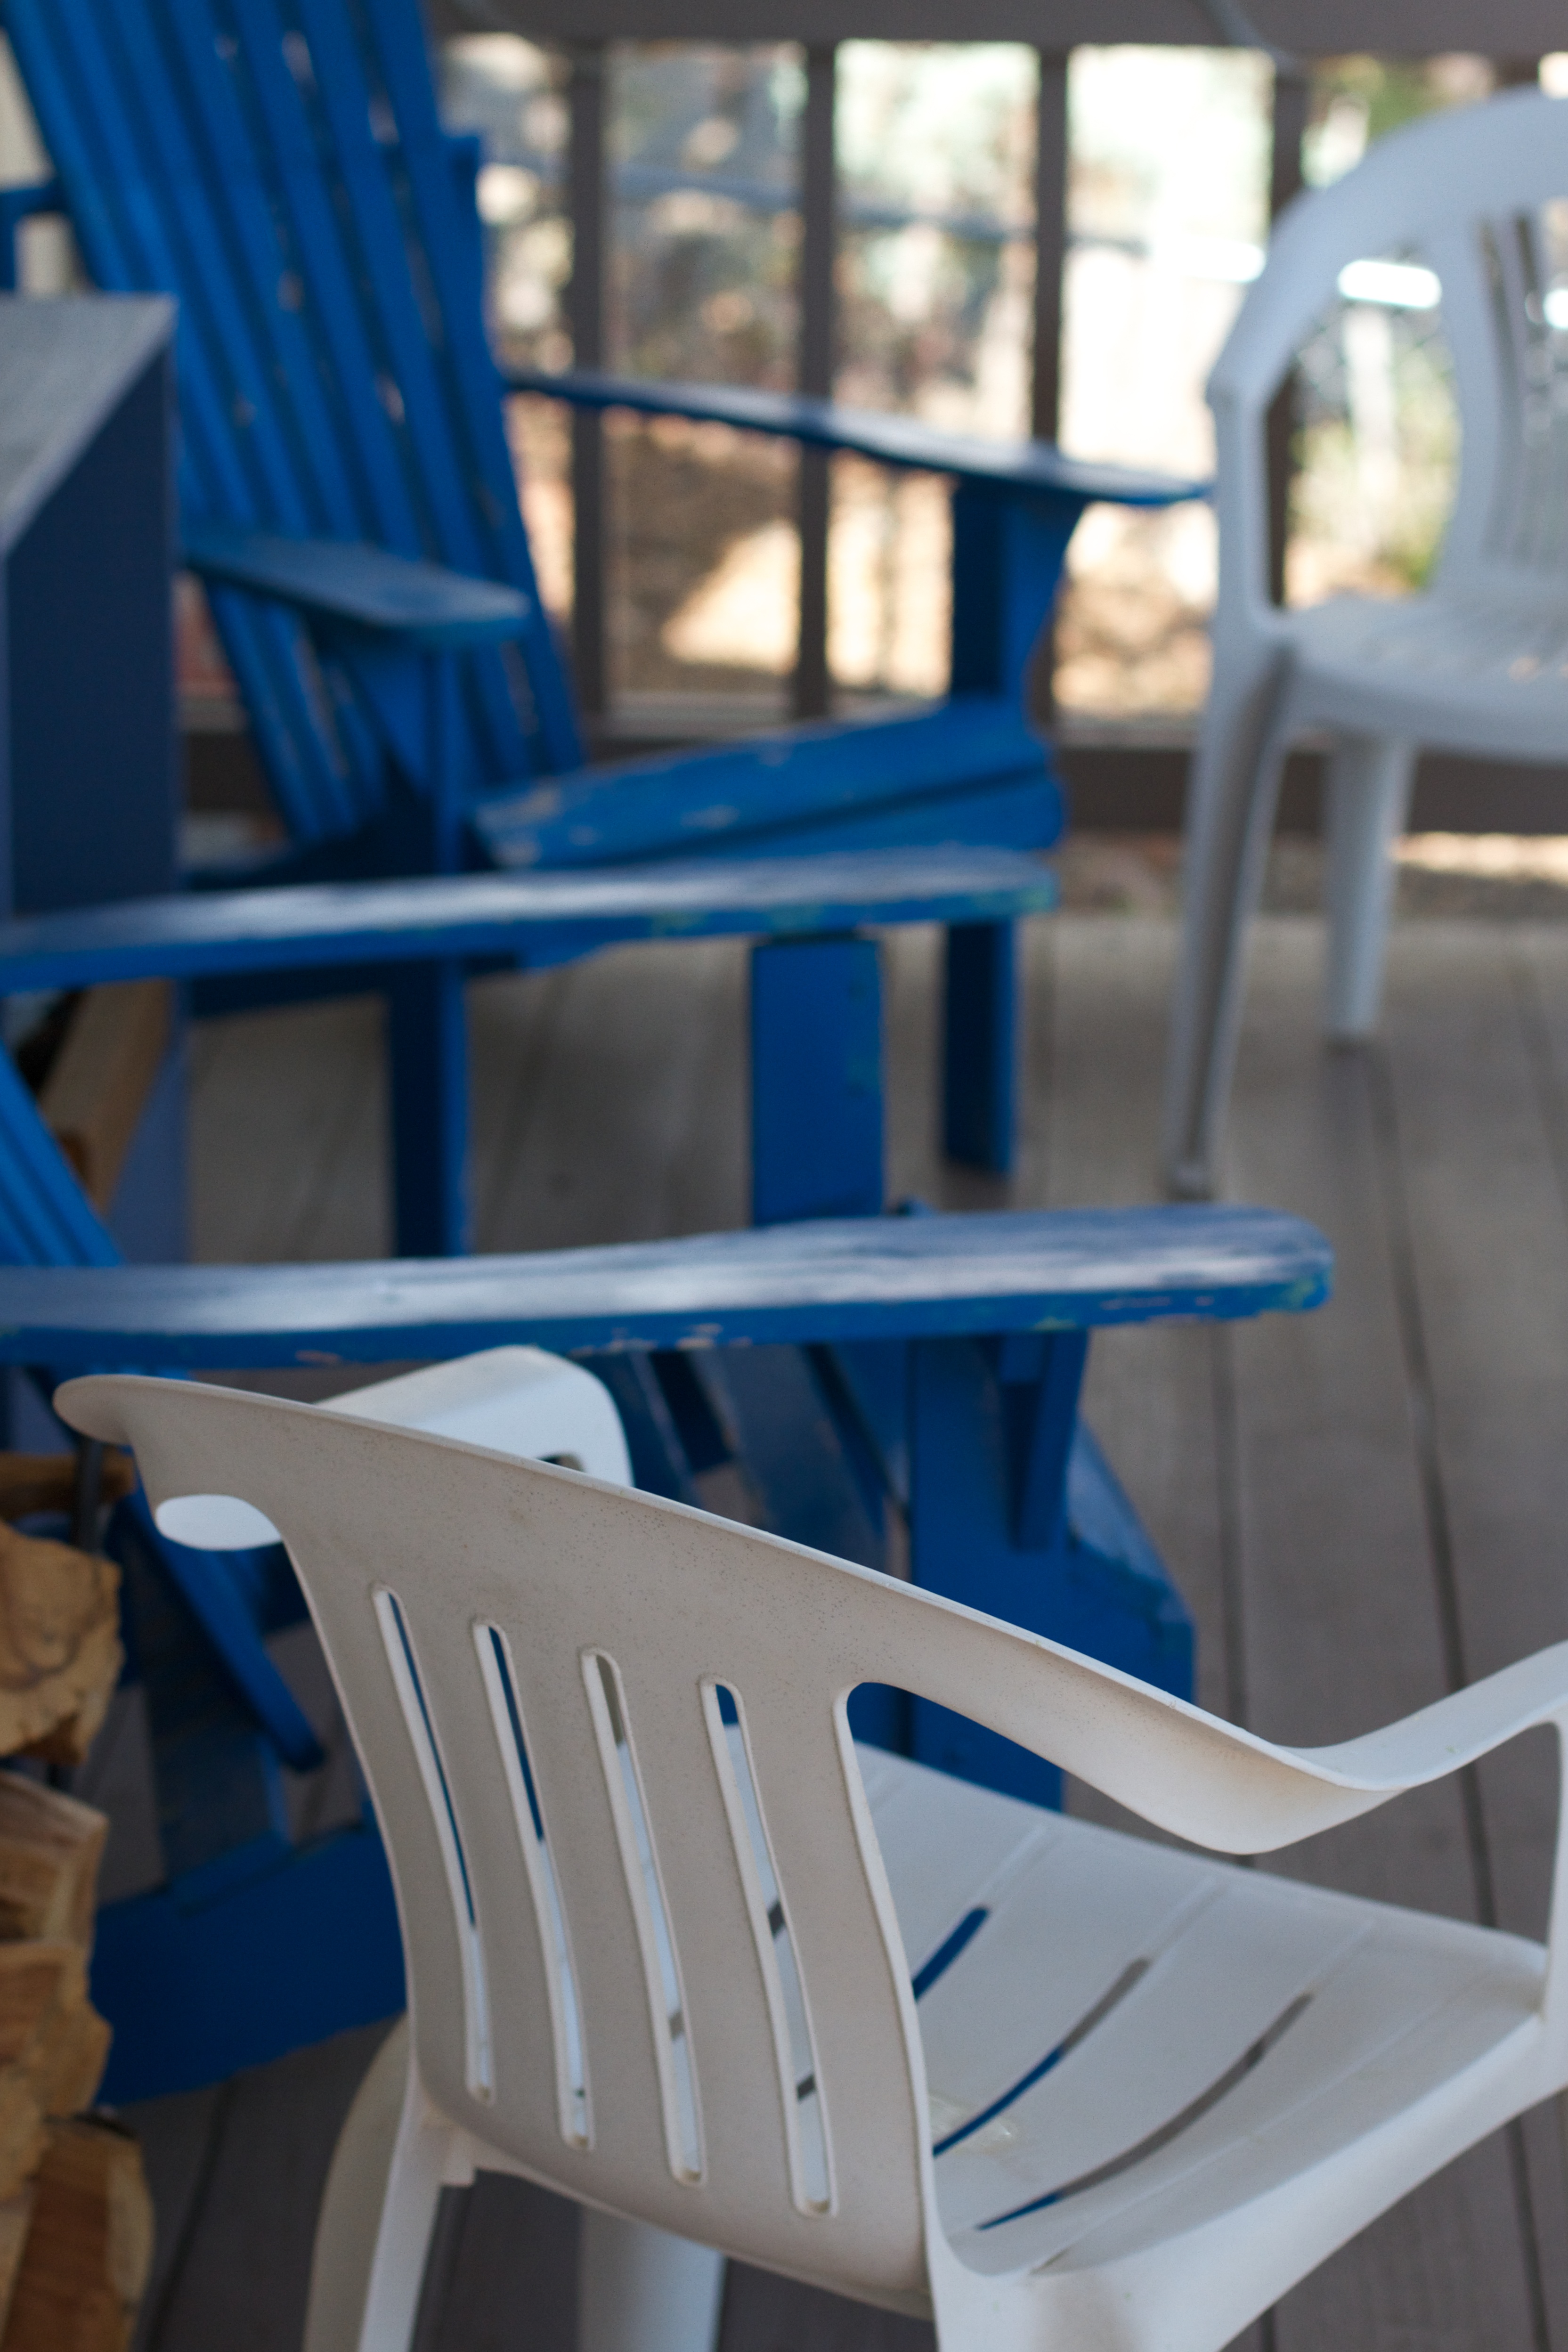
table, wood, white, chair, blue, furniture, room, 2014365